Pasco County Library Cooperative

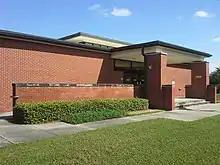
The New River Branch in Zephyrhills, Florida

The Hudson Regional Library is the largest library in the Pasco County Library Cooperative, and serves as its headquarters. This location also allows the PCLS to include several support services such as catalog development, processing, delivery, among many others. The Hudson Regional Library opened originally on April 22, 1990.